Puńsk

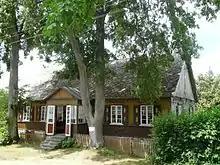
Old rectory in Puńsk

Puńsk was annexed by Prussia in the Third Partition of Poland in 1795. In 1807 it became part of the short-lived Polish Duchy of Warsaw, within which it was administratively located in the Łomża Department. After the duchy's dissolution in 1815, it became part of Congress Poland, soon forcibly integrated into the Russian Empire.